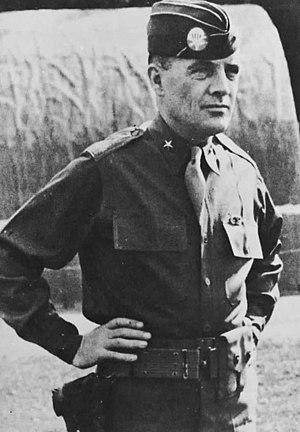
Le général Anthony Clement McAuliffe a commandé les troupes de la 101ᵉ division aéroportée de l'armée américaine pendant le siège de Bastogne à la fin de la Seconde Guerre mondiale. Il est renommé pour sa réponse laconique " Nuts! " face à une demande de reddition formulée par l'attaquant allemand.